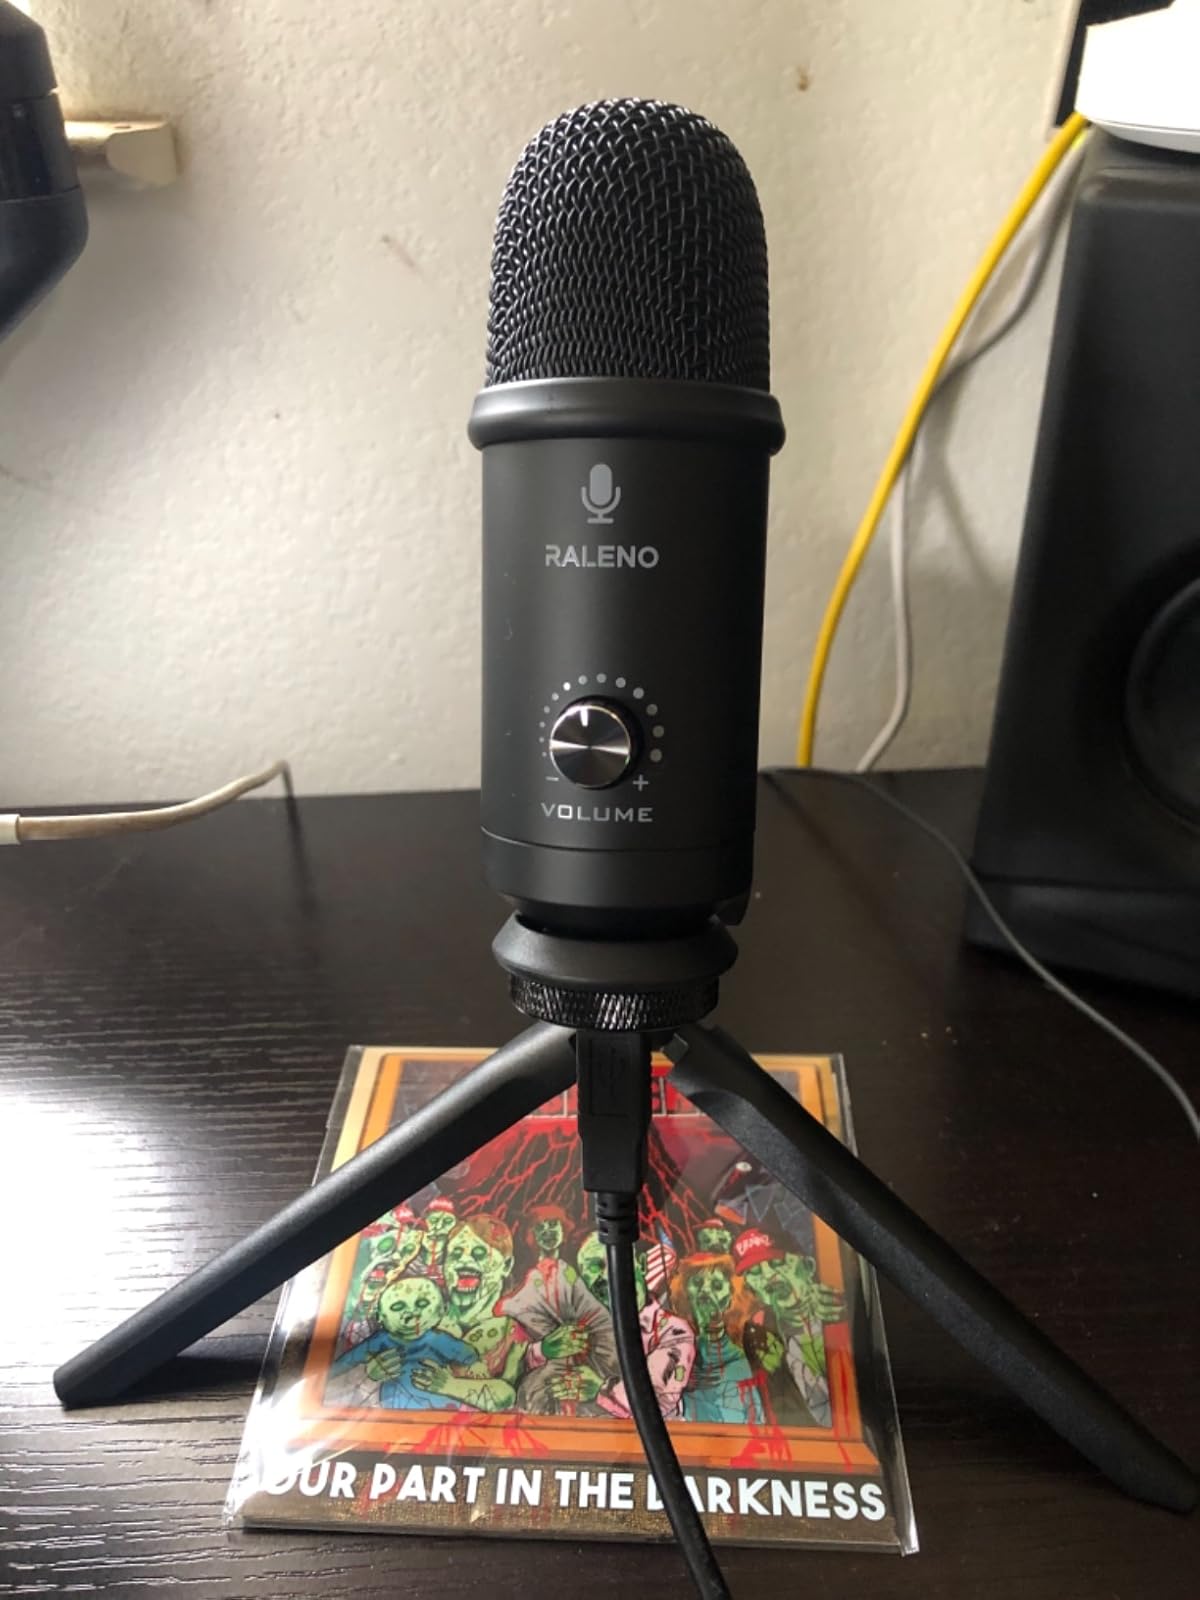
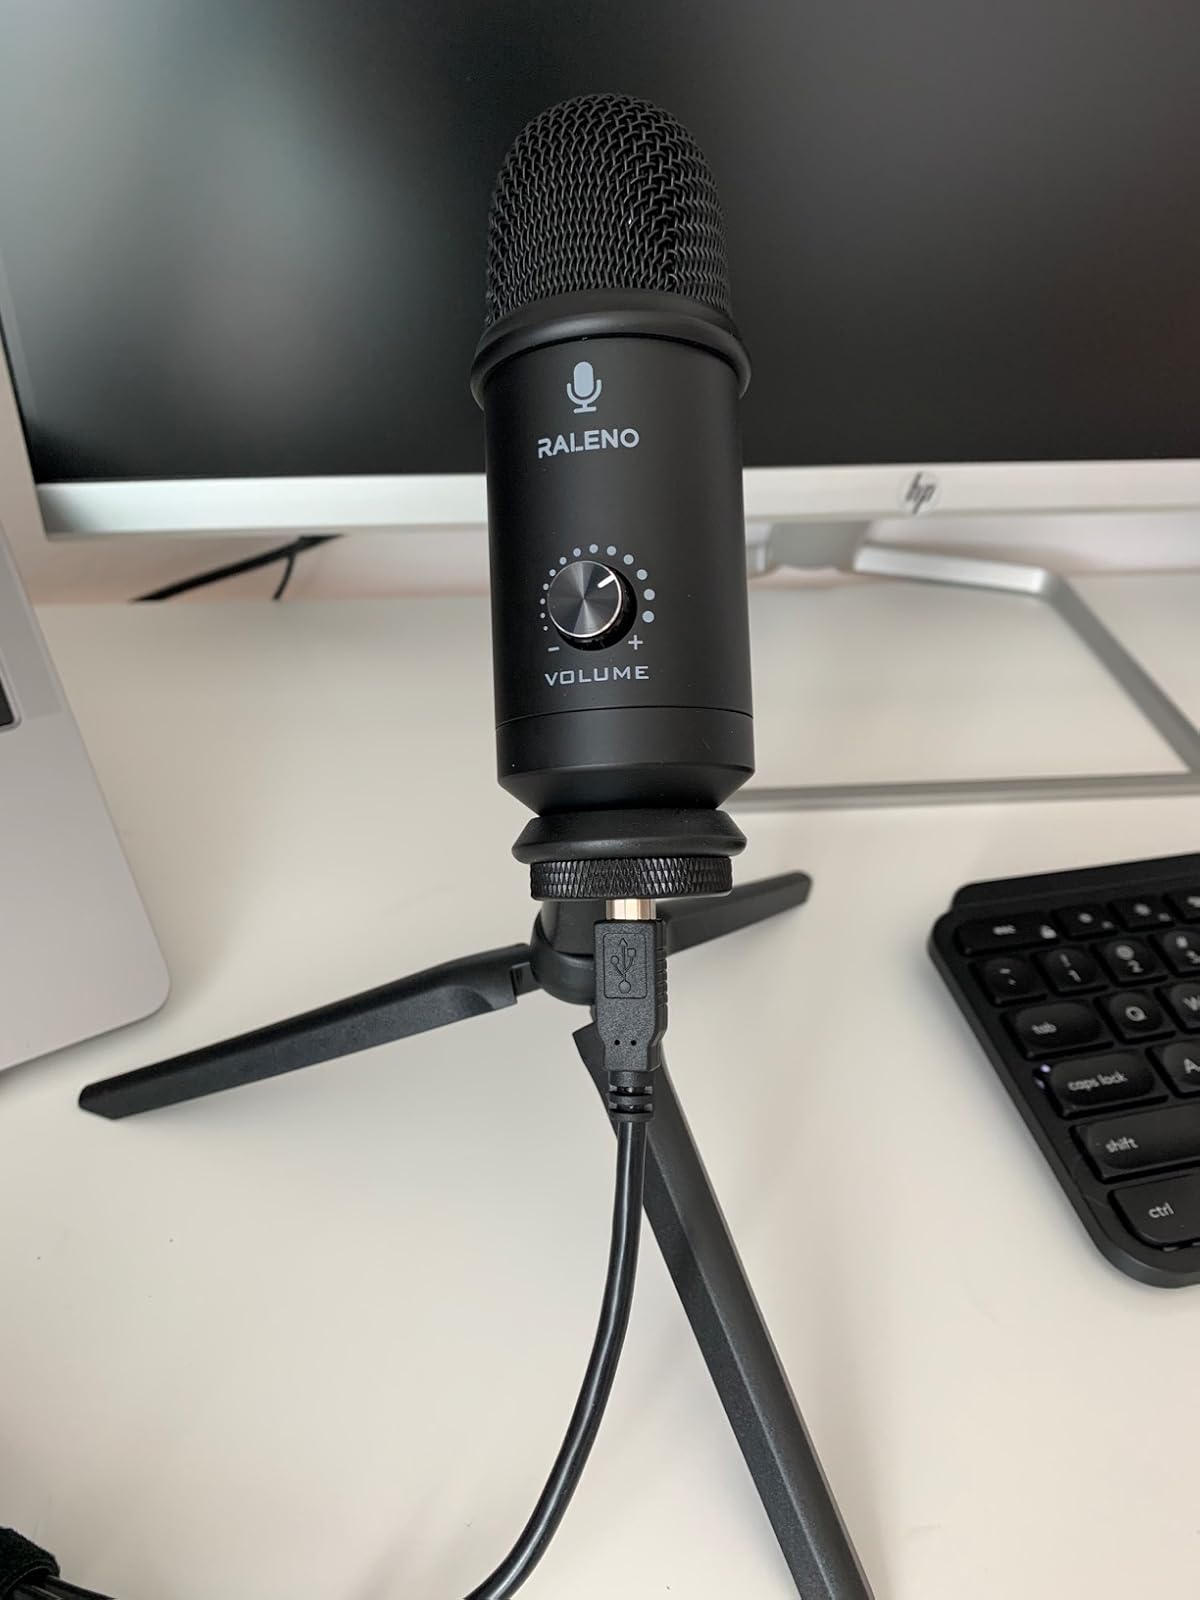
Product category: microphone
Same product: yes